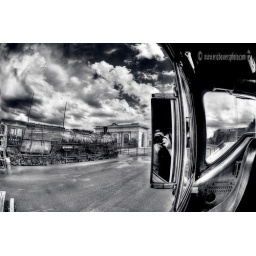
Me in a mirror in a train in a train museum